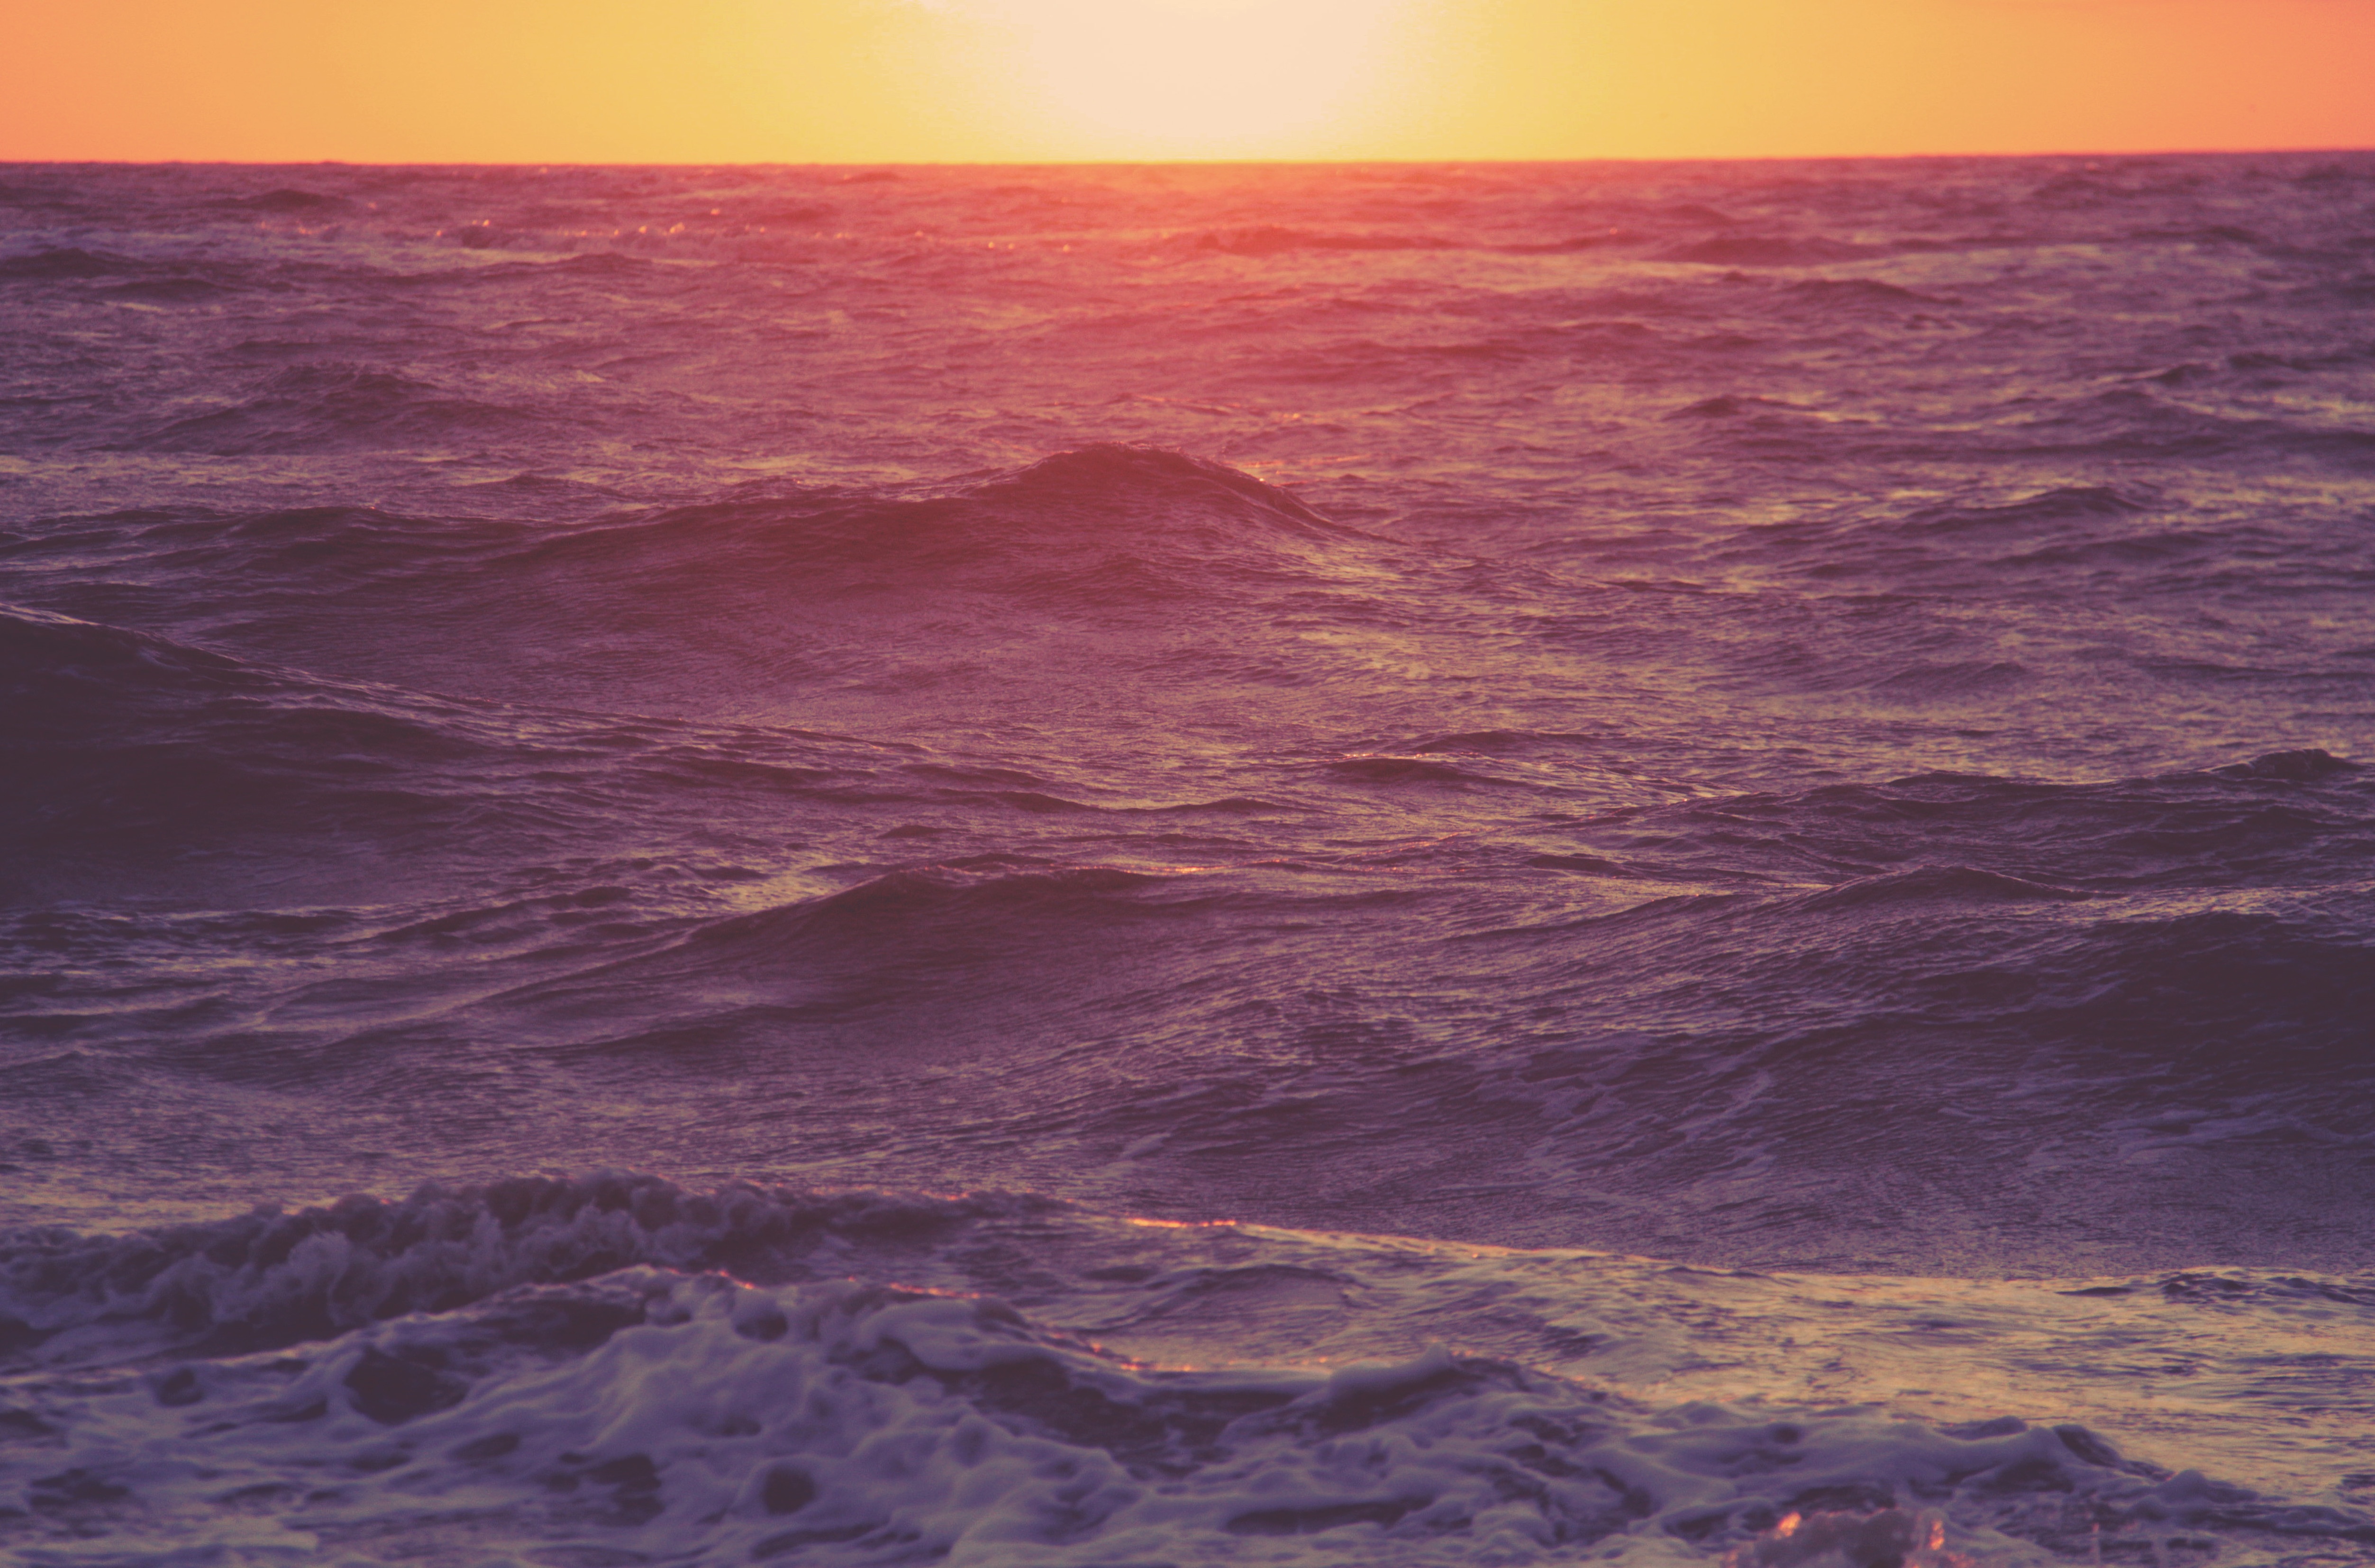
beach, sea, coast, ocean, horizon, cloud, sky, sun, sunrise, sunset, morning, shore, wave, dawn, atmosphere, dusk, evening, afterglow, wind wave